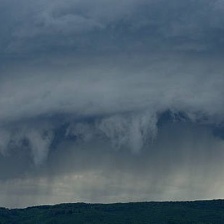
Cloud type: Nimbostratus